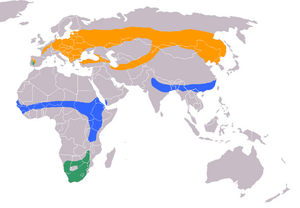
La cigogne noire est une espèce d'oiseaux de la famille des Ciconiidae. À peine plus petite et plus farouche que la cigogne blanche, elle peut vivre jusqu'à 20 ans. Elle se nourrit principalement d'amphibiens et d'insectes. On la rencontre en Eurasie et en Afrique, où elle fréquente les forêts profondes avec de vieux arbres et proches de zones humides.
Cette liste de la faune française regroupe les espèces de Aequornithes peuplant la France métropolitaine.